Andy Clovechok

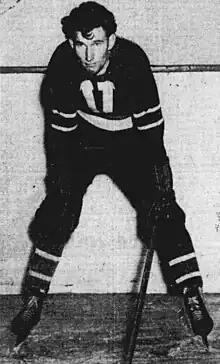
Clovechok, circa 1946

Andrew Clovechok (April 10, 1923 – December 9, 2016) was a Canadian professional hockey player who played for the Vancouver Canucks in the Pacific Coast Hockey Association, for which he played 114 games, scoring 175 points. He also played for the Edmonton Flyers and Kamloops Elks. He is a member of the Alberta Sports Hall of Fame as well as the B.C. Sports Hall of Fame. Clovechok grew up in Rosedale, Alberta. He died in Kamloops in 2016. Clovechok has been inducted into at least five halls of fame.